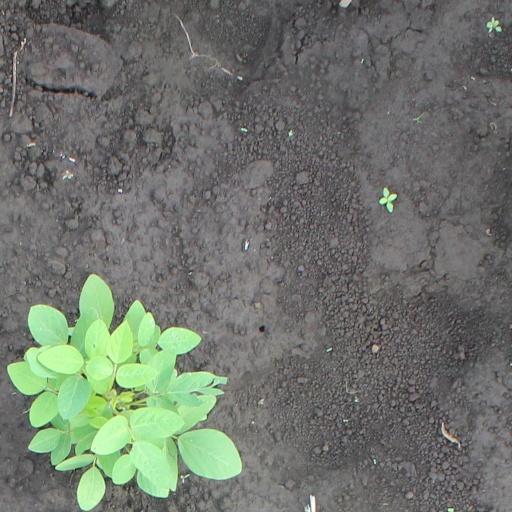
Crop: soybean